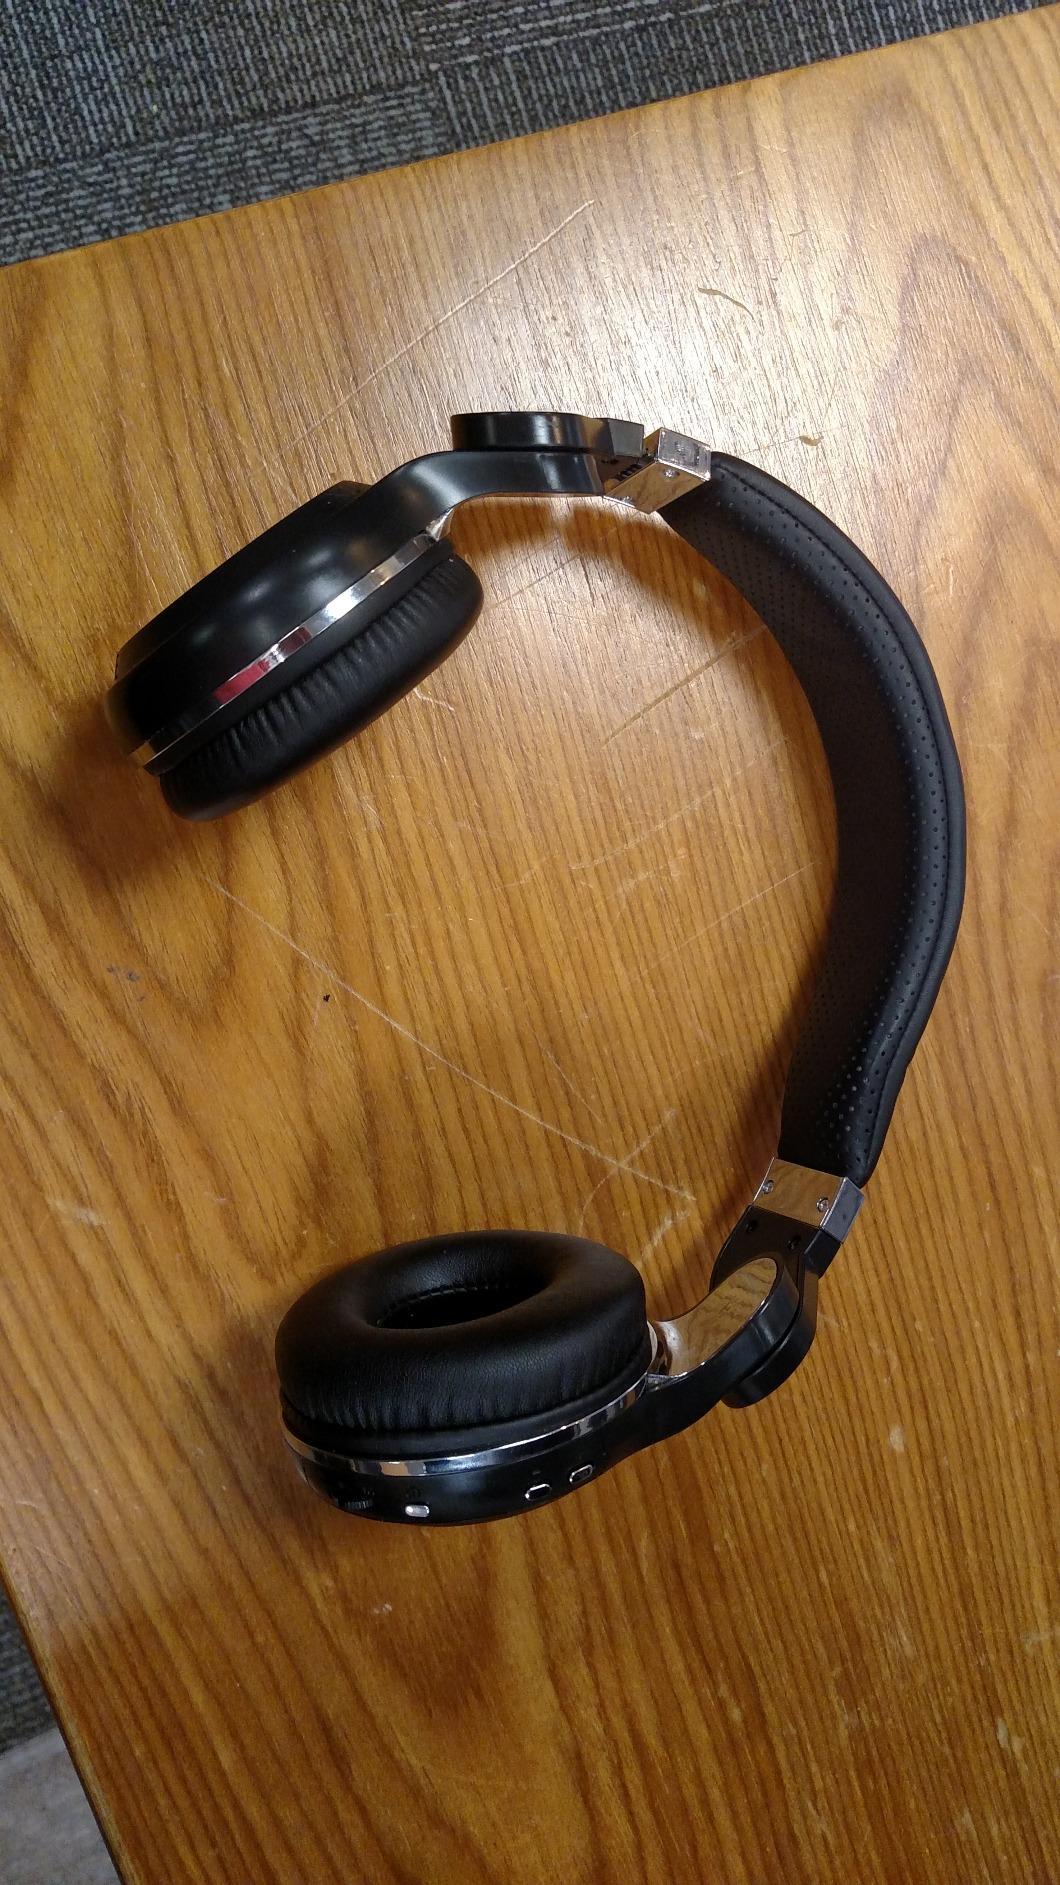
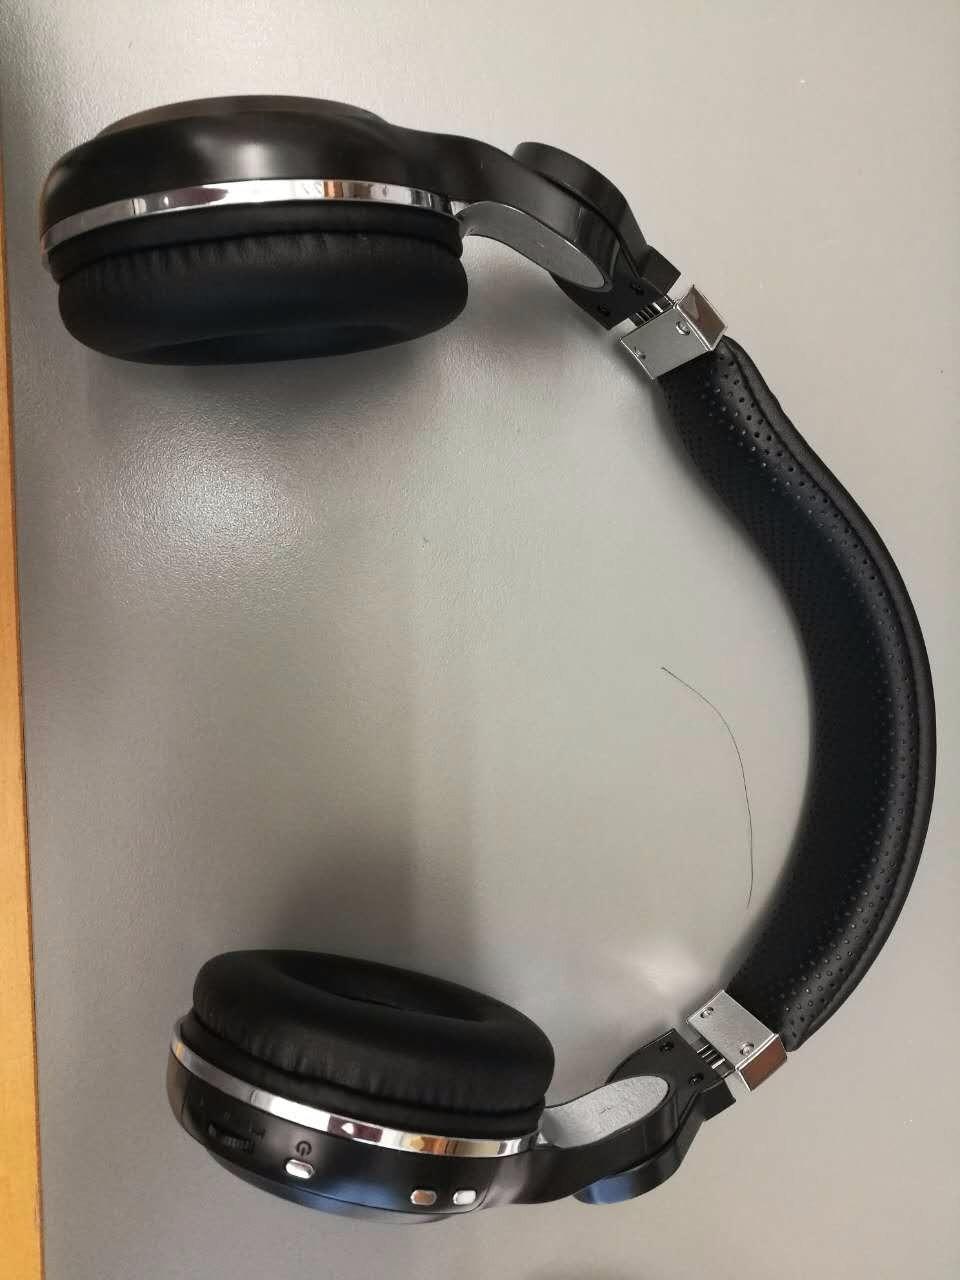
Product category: headphones
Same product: yes